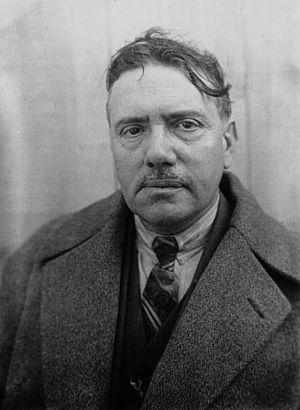
Antoine Durafour, né le 12 août 1876 à Saint-Étienne et mort le 25 avril 1932 dans la même ville, est un homme politique français.
Le département de la Loire est un département français de la région Auvergne-Rhône-Alpes. Il doit son nom au fleuve qui le traverse du sud au nord sur plus de 100 km. Les habitants sont appelés Ligériens, dérivé du nom latin du fleuve Liger. L'Insee et la Poste lui attribuent le code 42. Sa préfecture est Saint-Étienne.